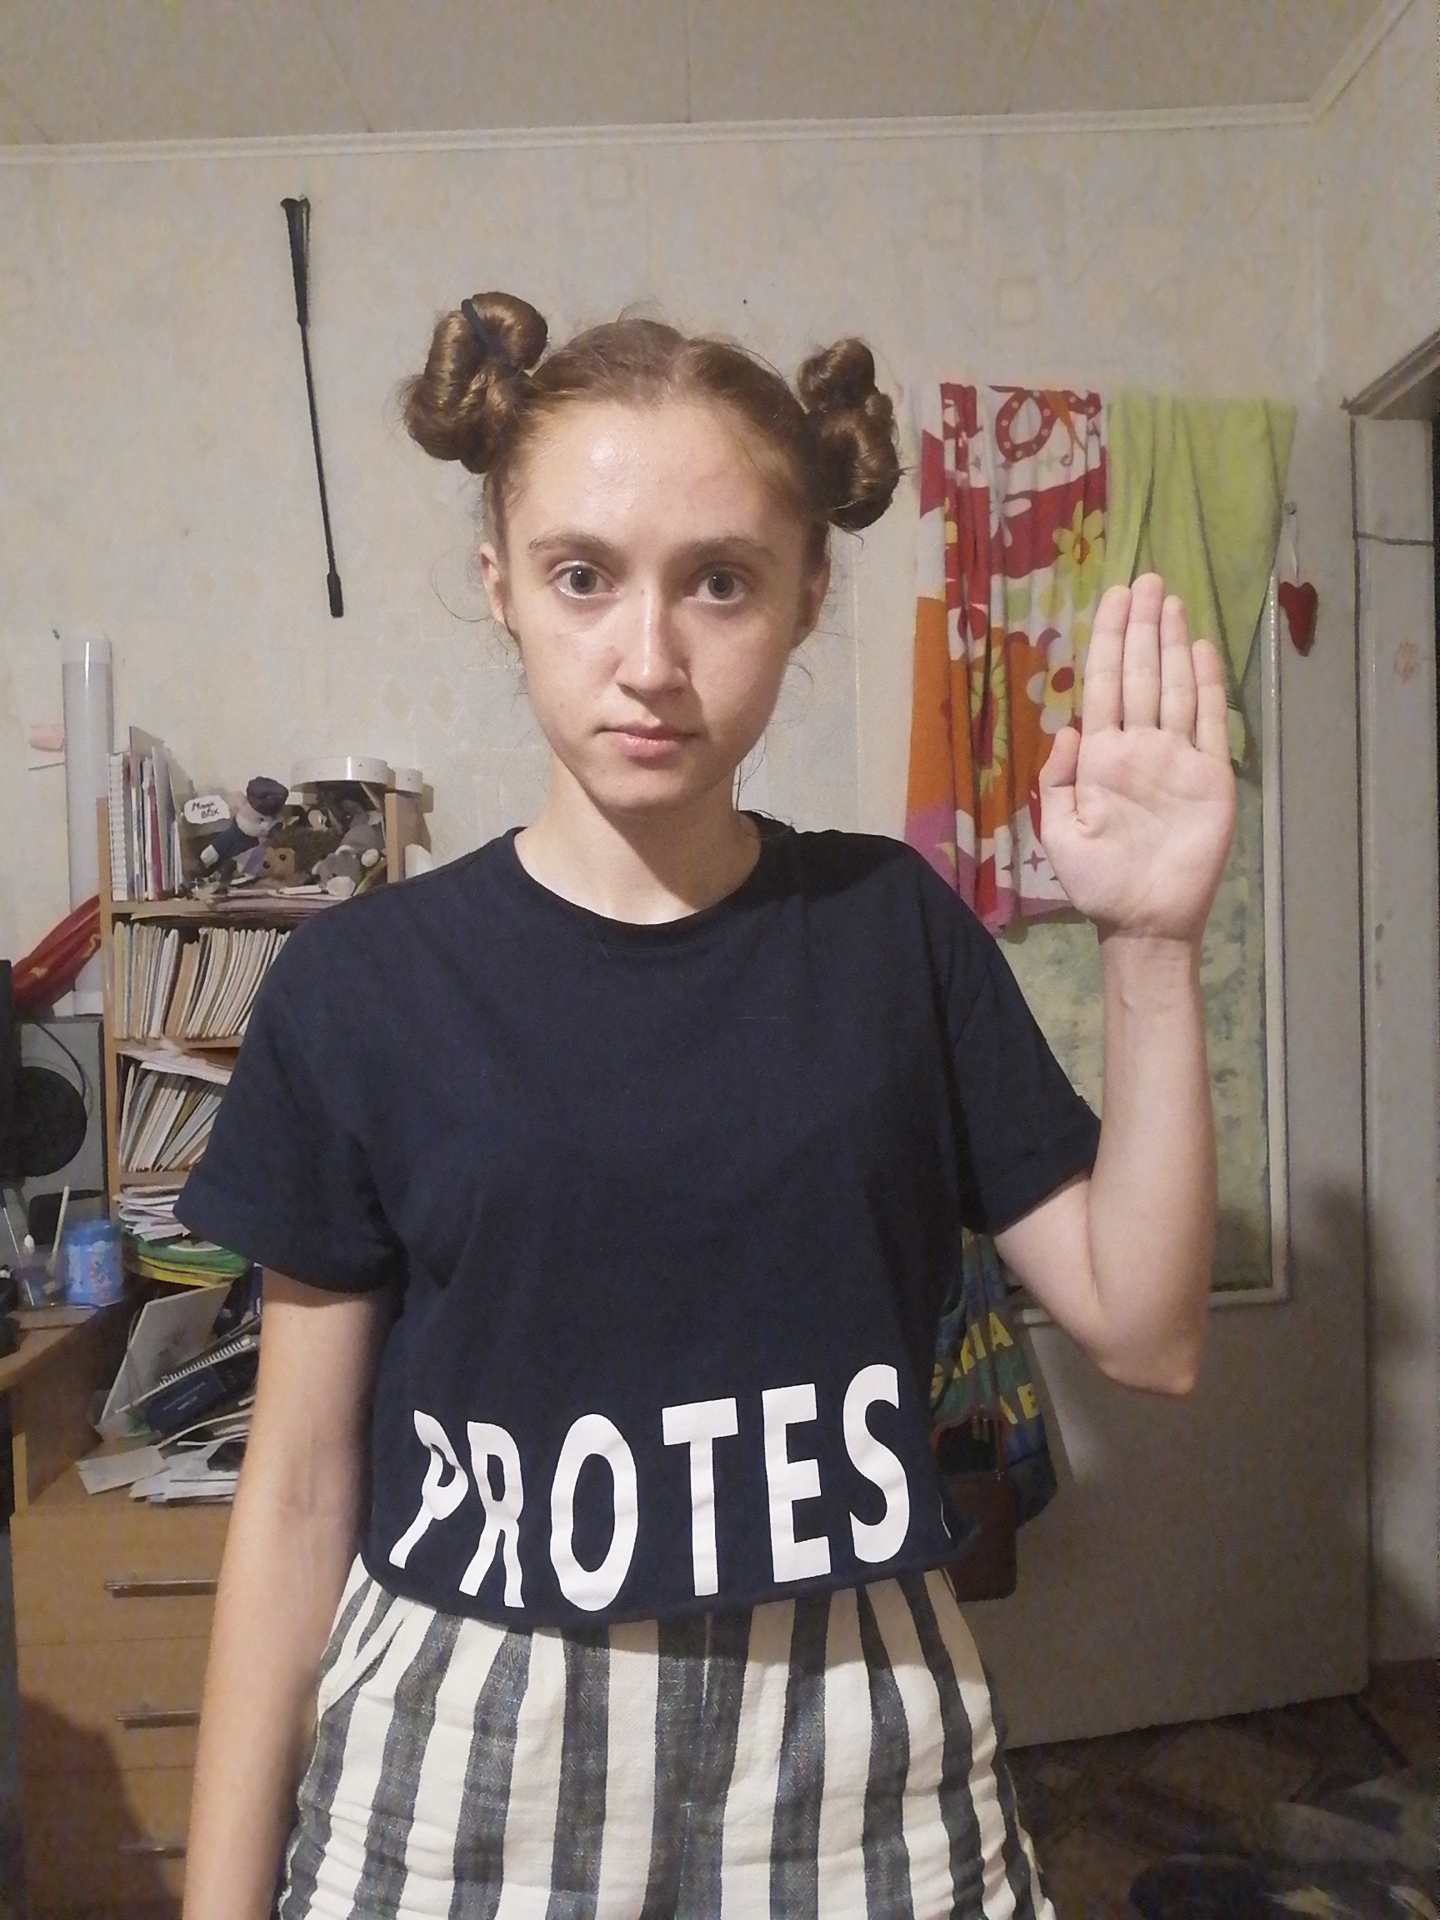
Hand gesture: stop